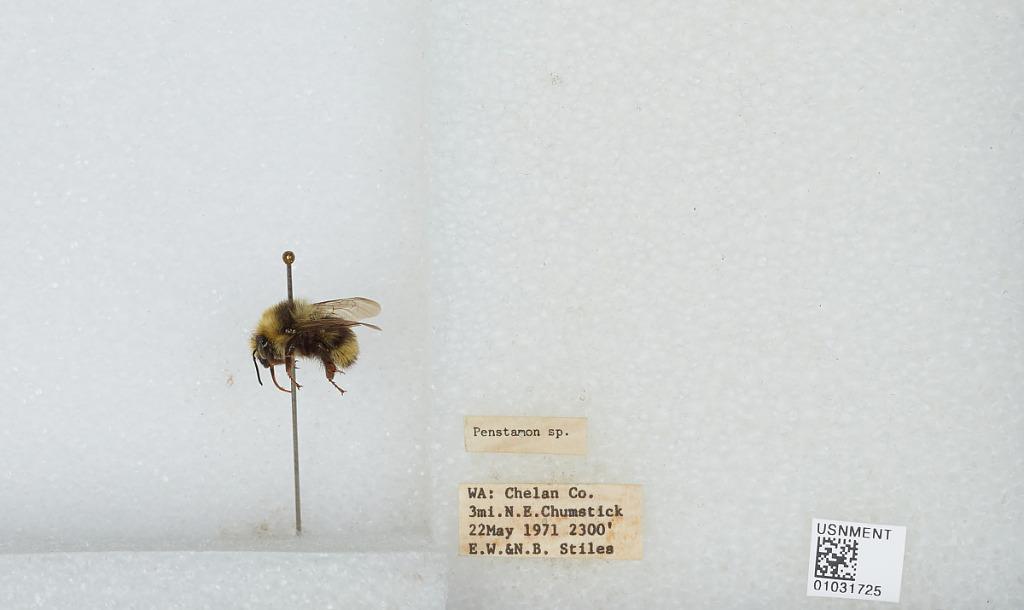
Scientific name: Bombus (Pyrobombus) vandykei (Frison)
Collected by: E. Stiles & N. Stiles
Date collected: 1971-5-22
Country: United States
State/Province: Washington
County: Chelan
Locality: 3 miles northeast of Chumstick
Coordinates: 47.7117, -120.586